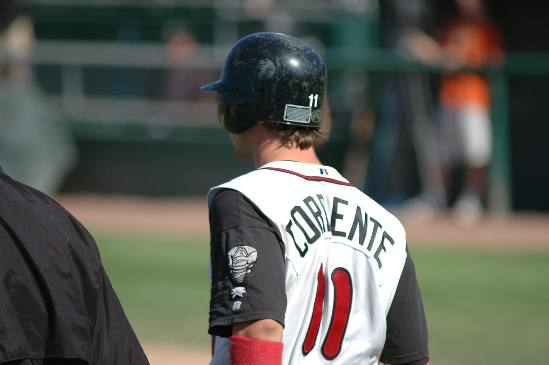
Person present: Yes